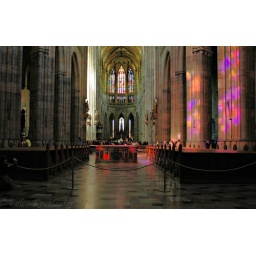
Stained glass windows in churches and cathedrals are my friends. The light show is often breath taking.